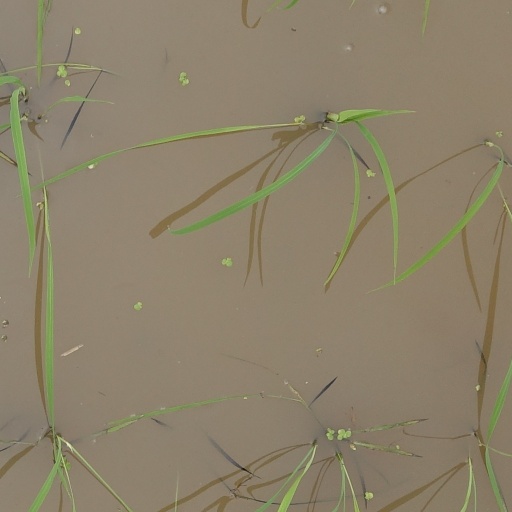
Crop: rice